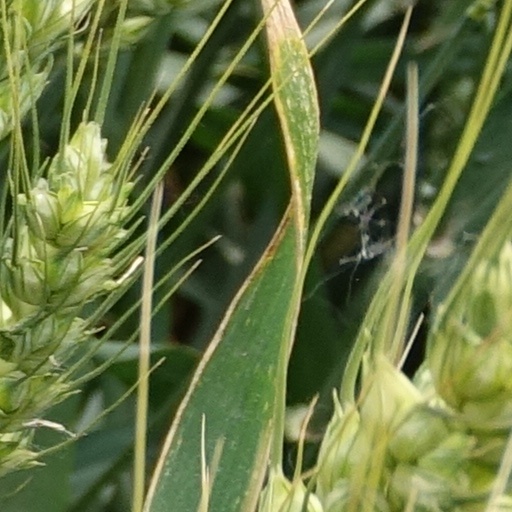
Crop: wheat